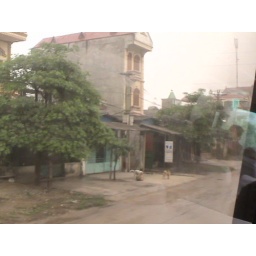
Typical style of house buildThese are built side by side as road side space costs more for Business